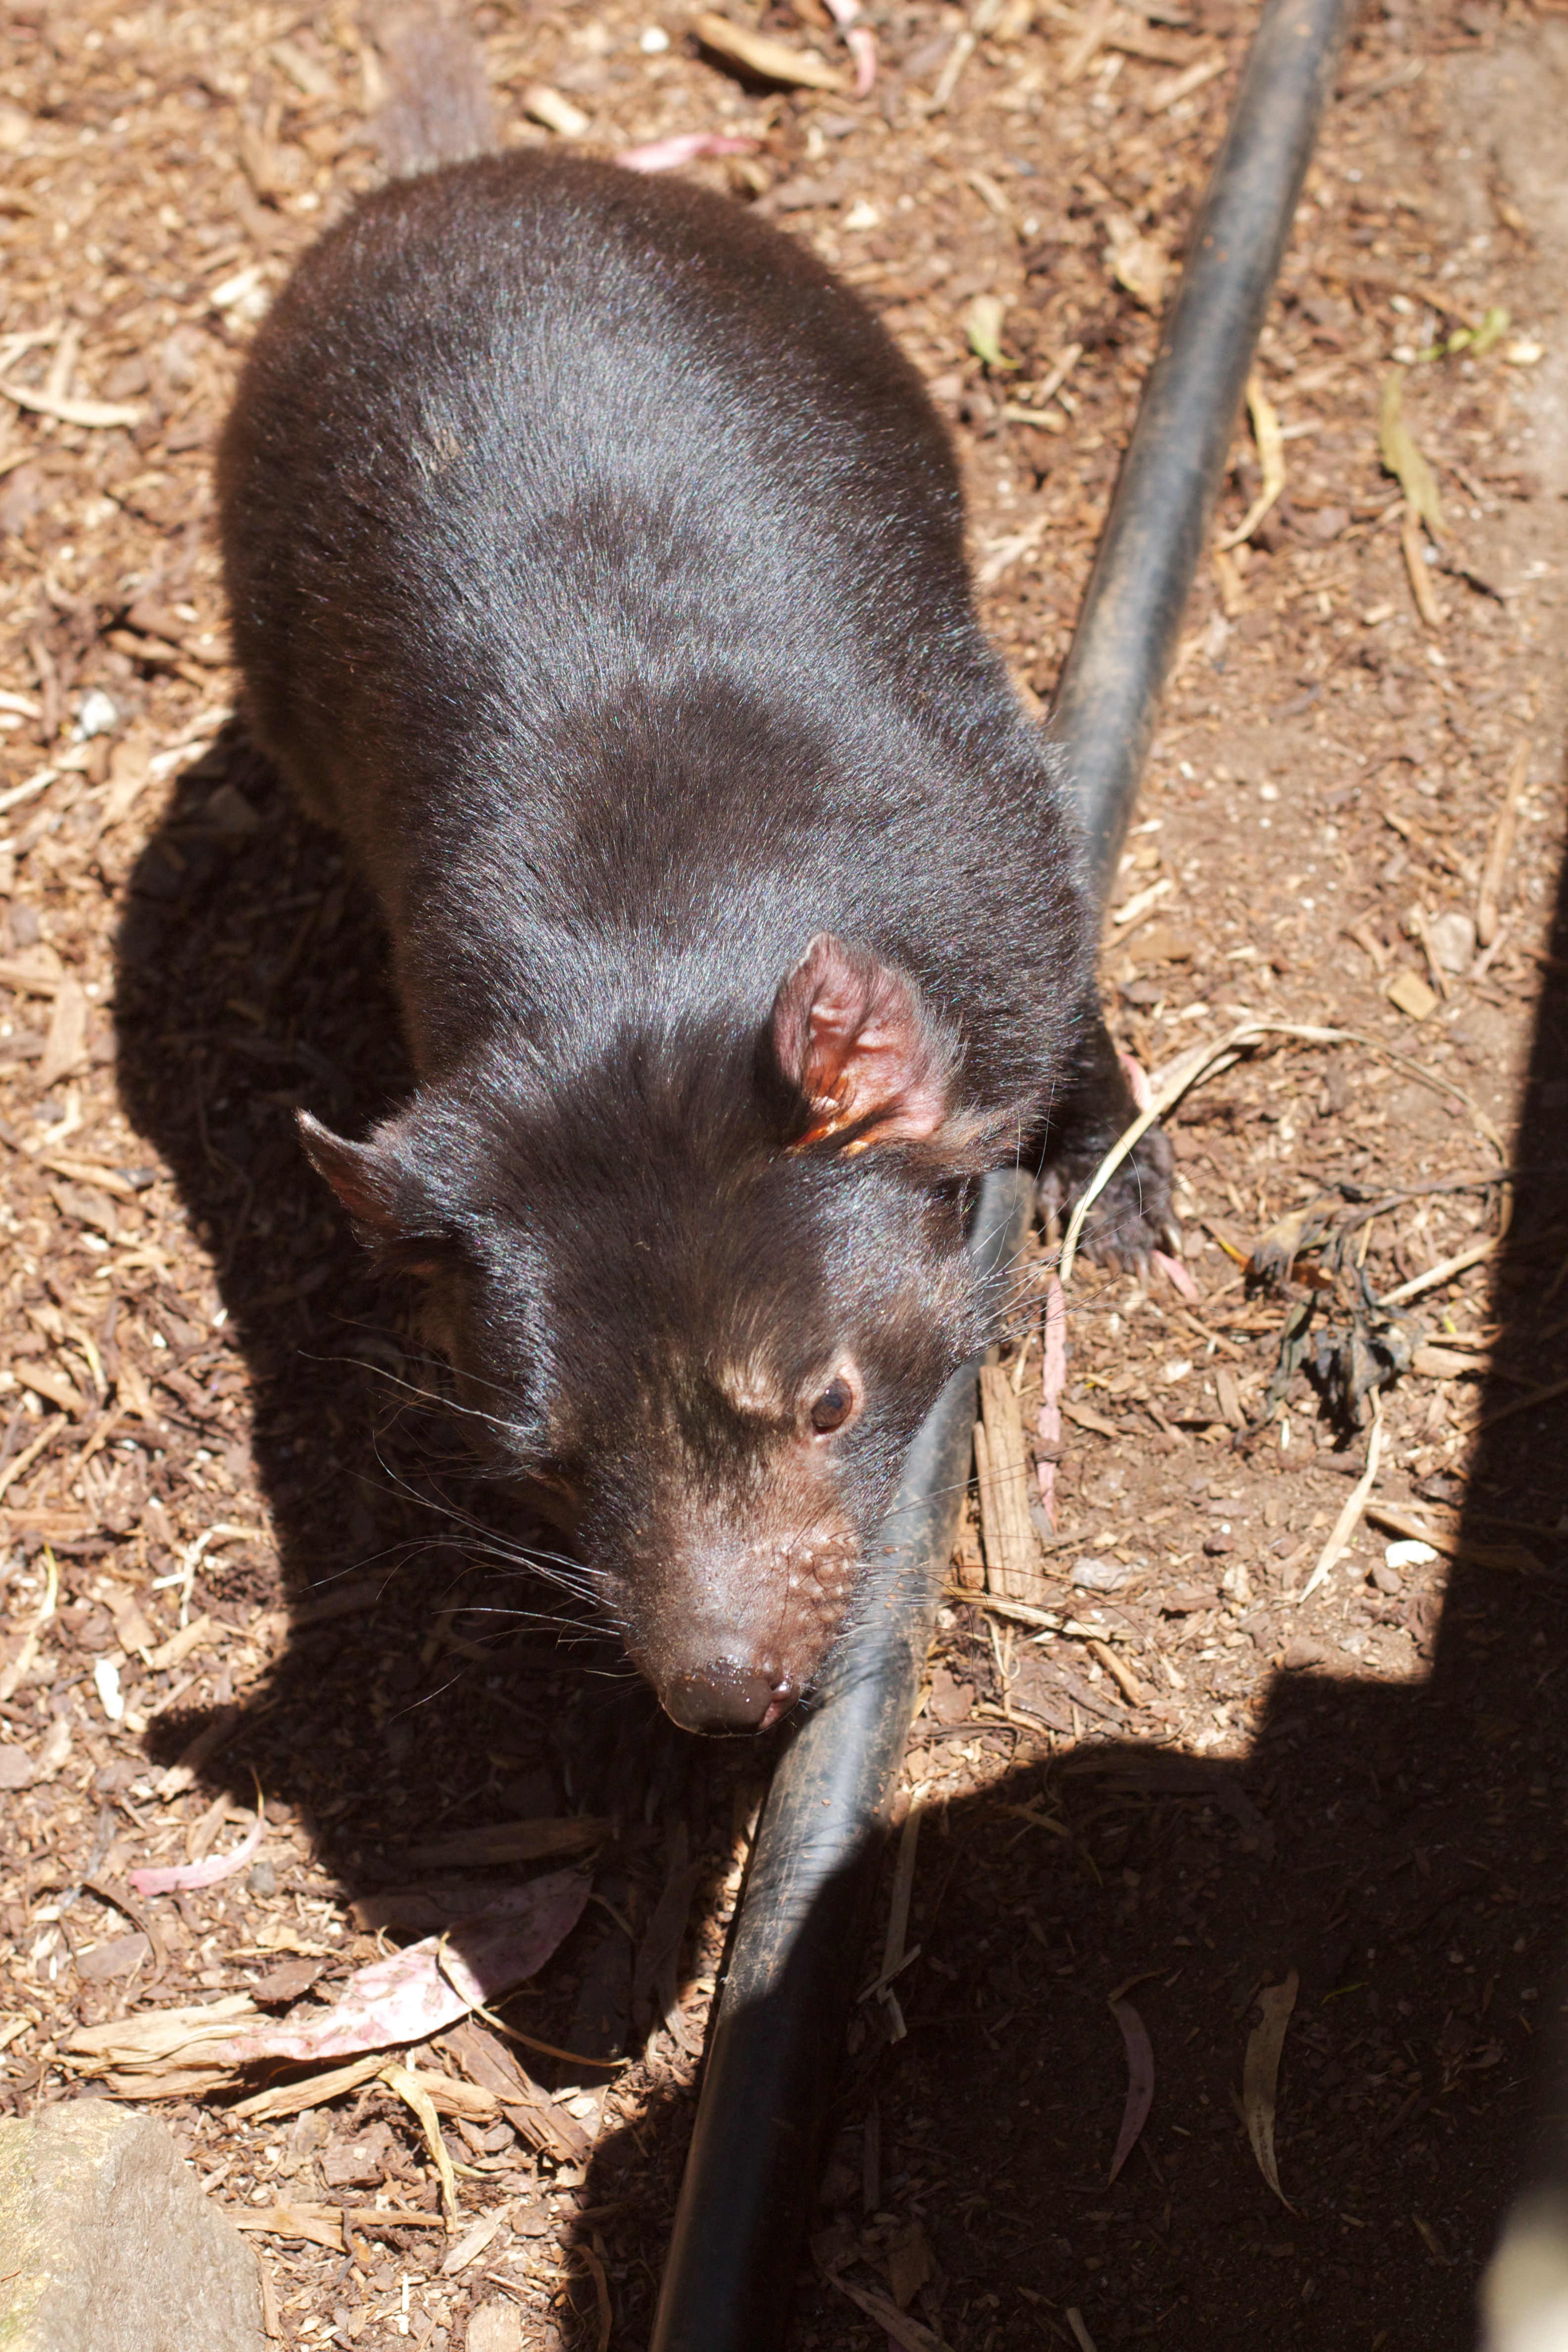
wildlife, mammal, possum, fauna, vertebrate, marsupial, auodyssey, tasmanian devil, muridae, viverridae